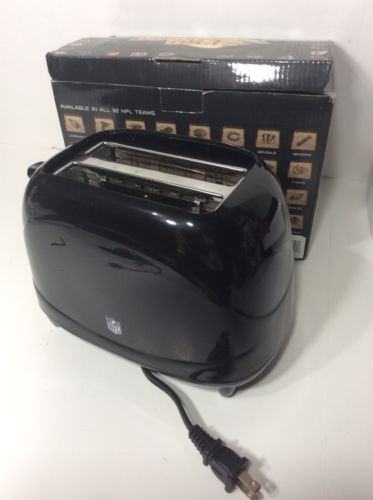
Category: toaster